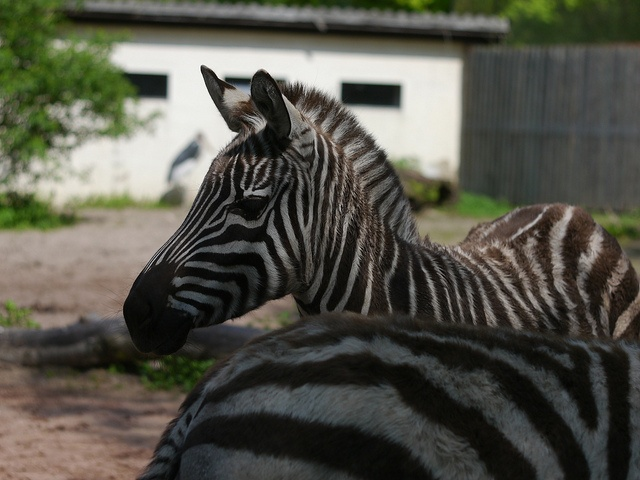
A zebra is shown in front of a white house.
A pair of zebras are standing in an enclosure.
A closeup of two zebras standing near each other.
a zebra grazing in a different direction in the field
A zebra stands next to another zebra in a pen